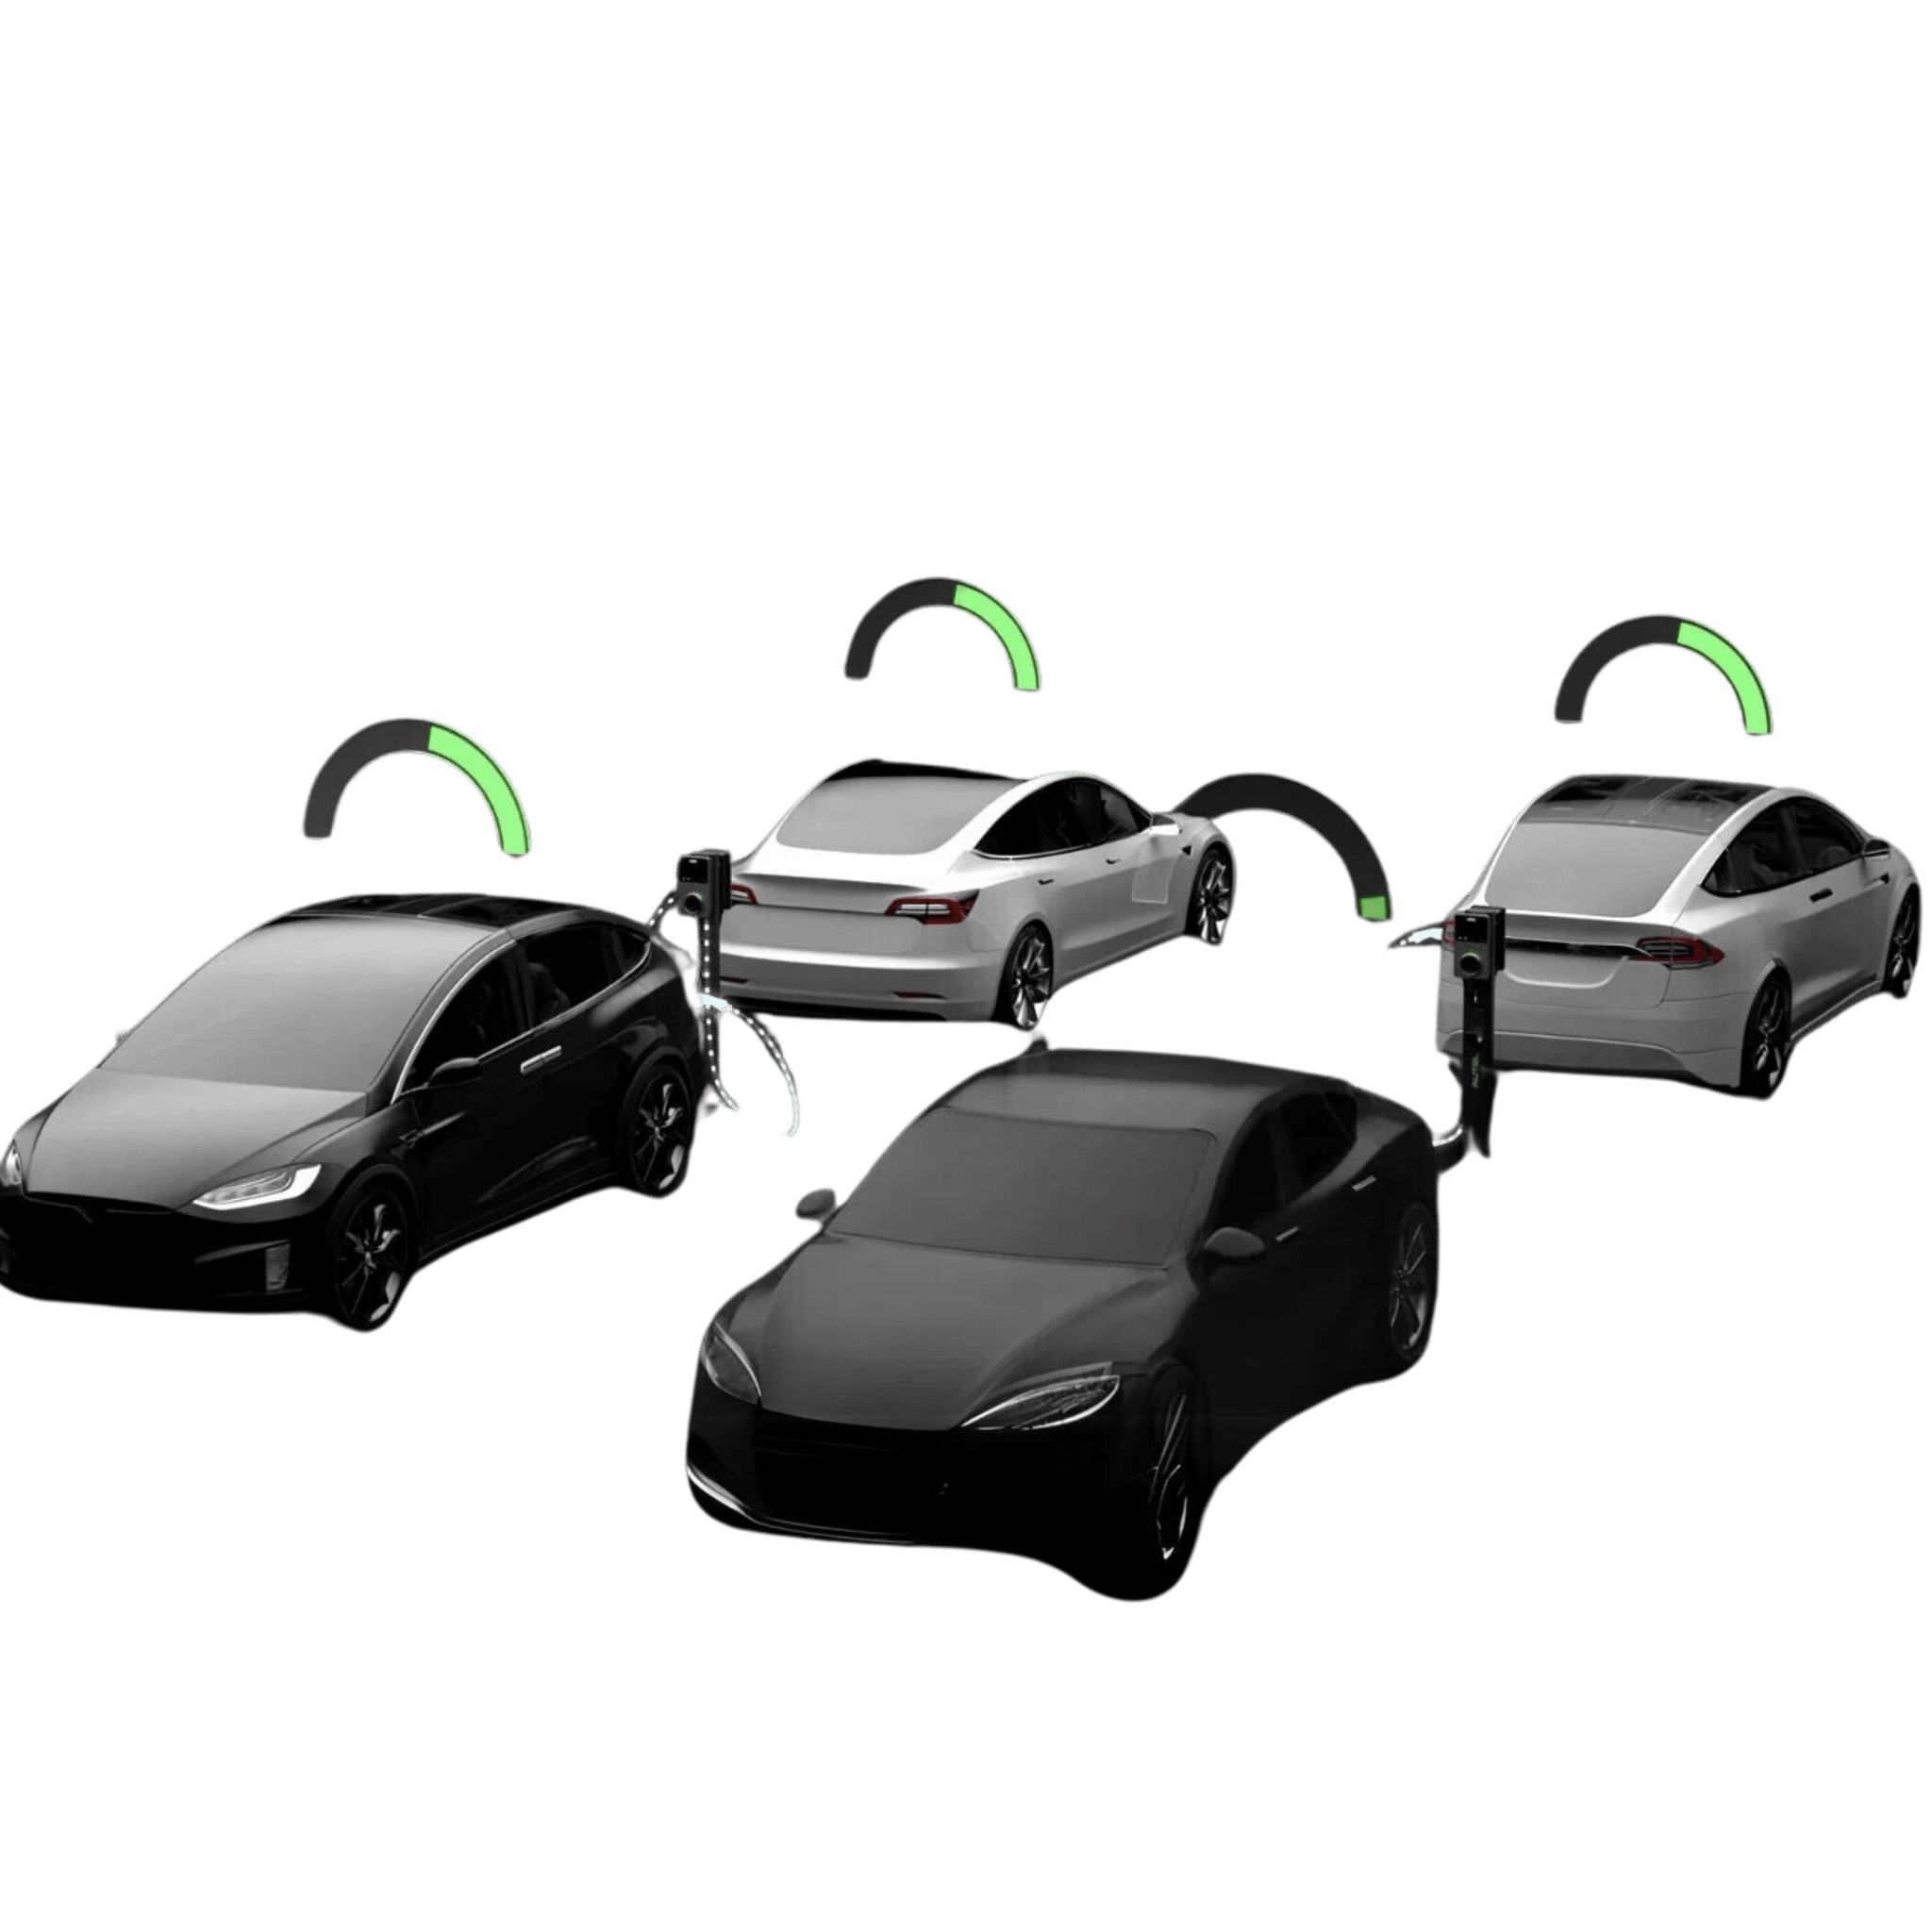
Sistem za upravljanje polnjenja
CMS ali sistem za upravljanje polnjenja je programska platforma, zasnovana za upravljanje polnilnih postaj za električna vozila. Omogoča učinkovito upravljanje EV infrastrukture z različnimi funkcijami, kot so oddaljeno spremljanje in nadzor, uporabniška prijaznost, zbiranje podatkov ter analiza. Primeren za Maxi EU DC polnilnice .
Brand: Autel
Category: Vehicles & Parts > Vehicle Parts & Accessories > Electric Vehicle (EV) Parts & Accessories > Charging Stations